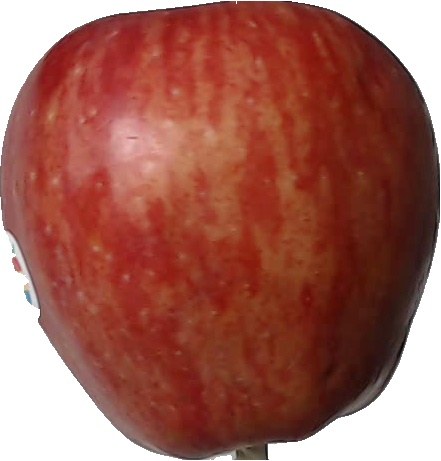
Label: apple_red_1